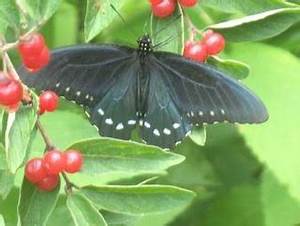
Label: farfalla